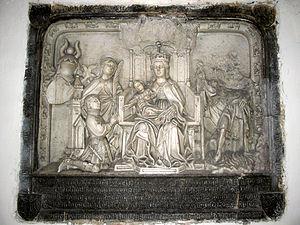
Boussu(Belgique), le mémorial de Thierry de Hennin-Liétard (1406-1430).